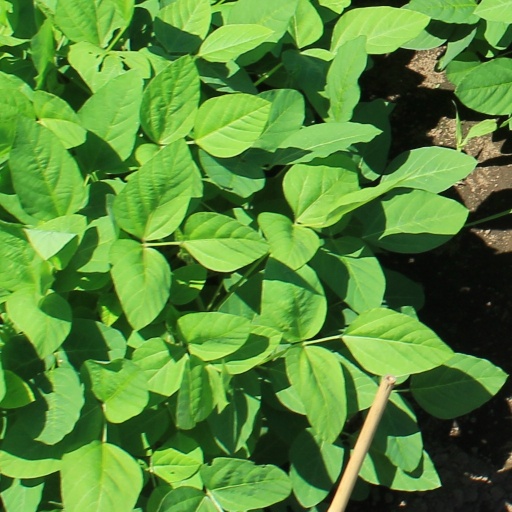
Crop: soybean